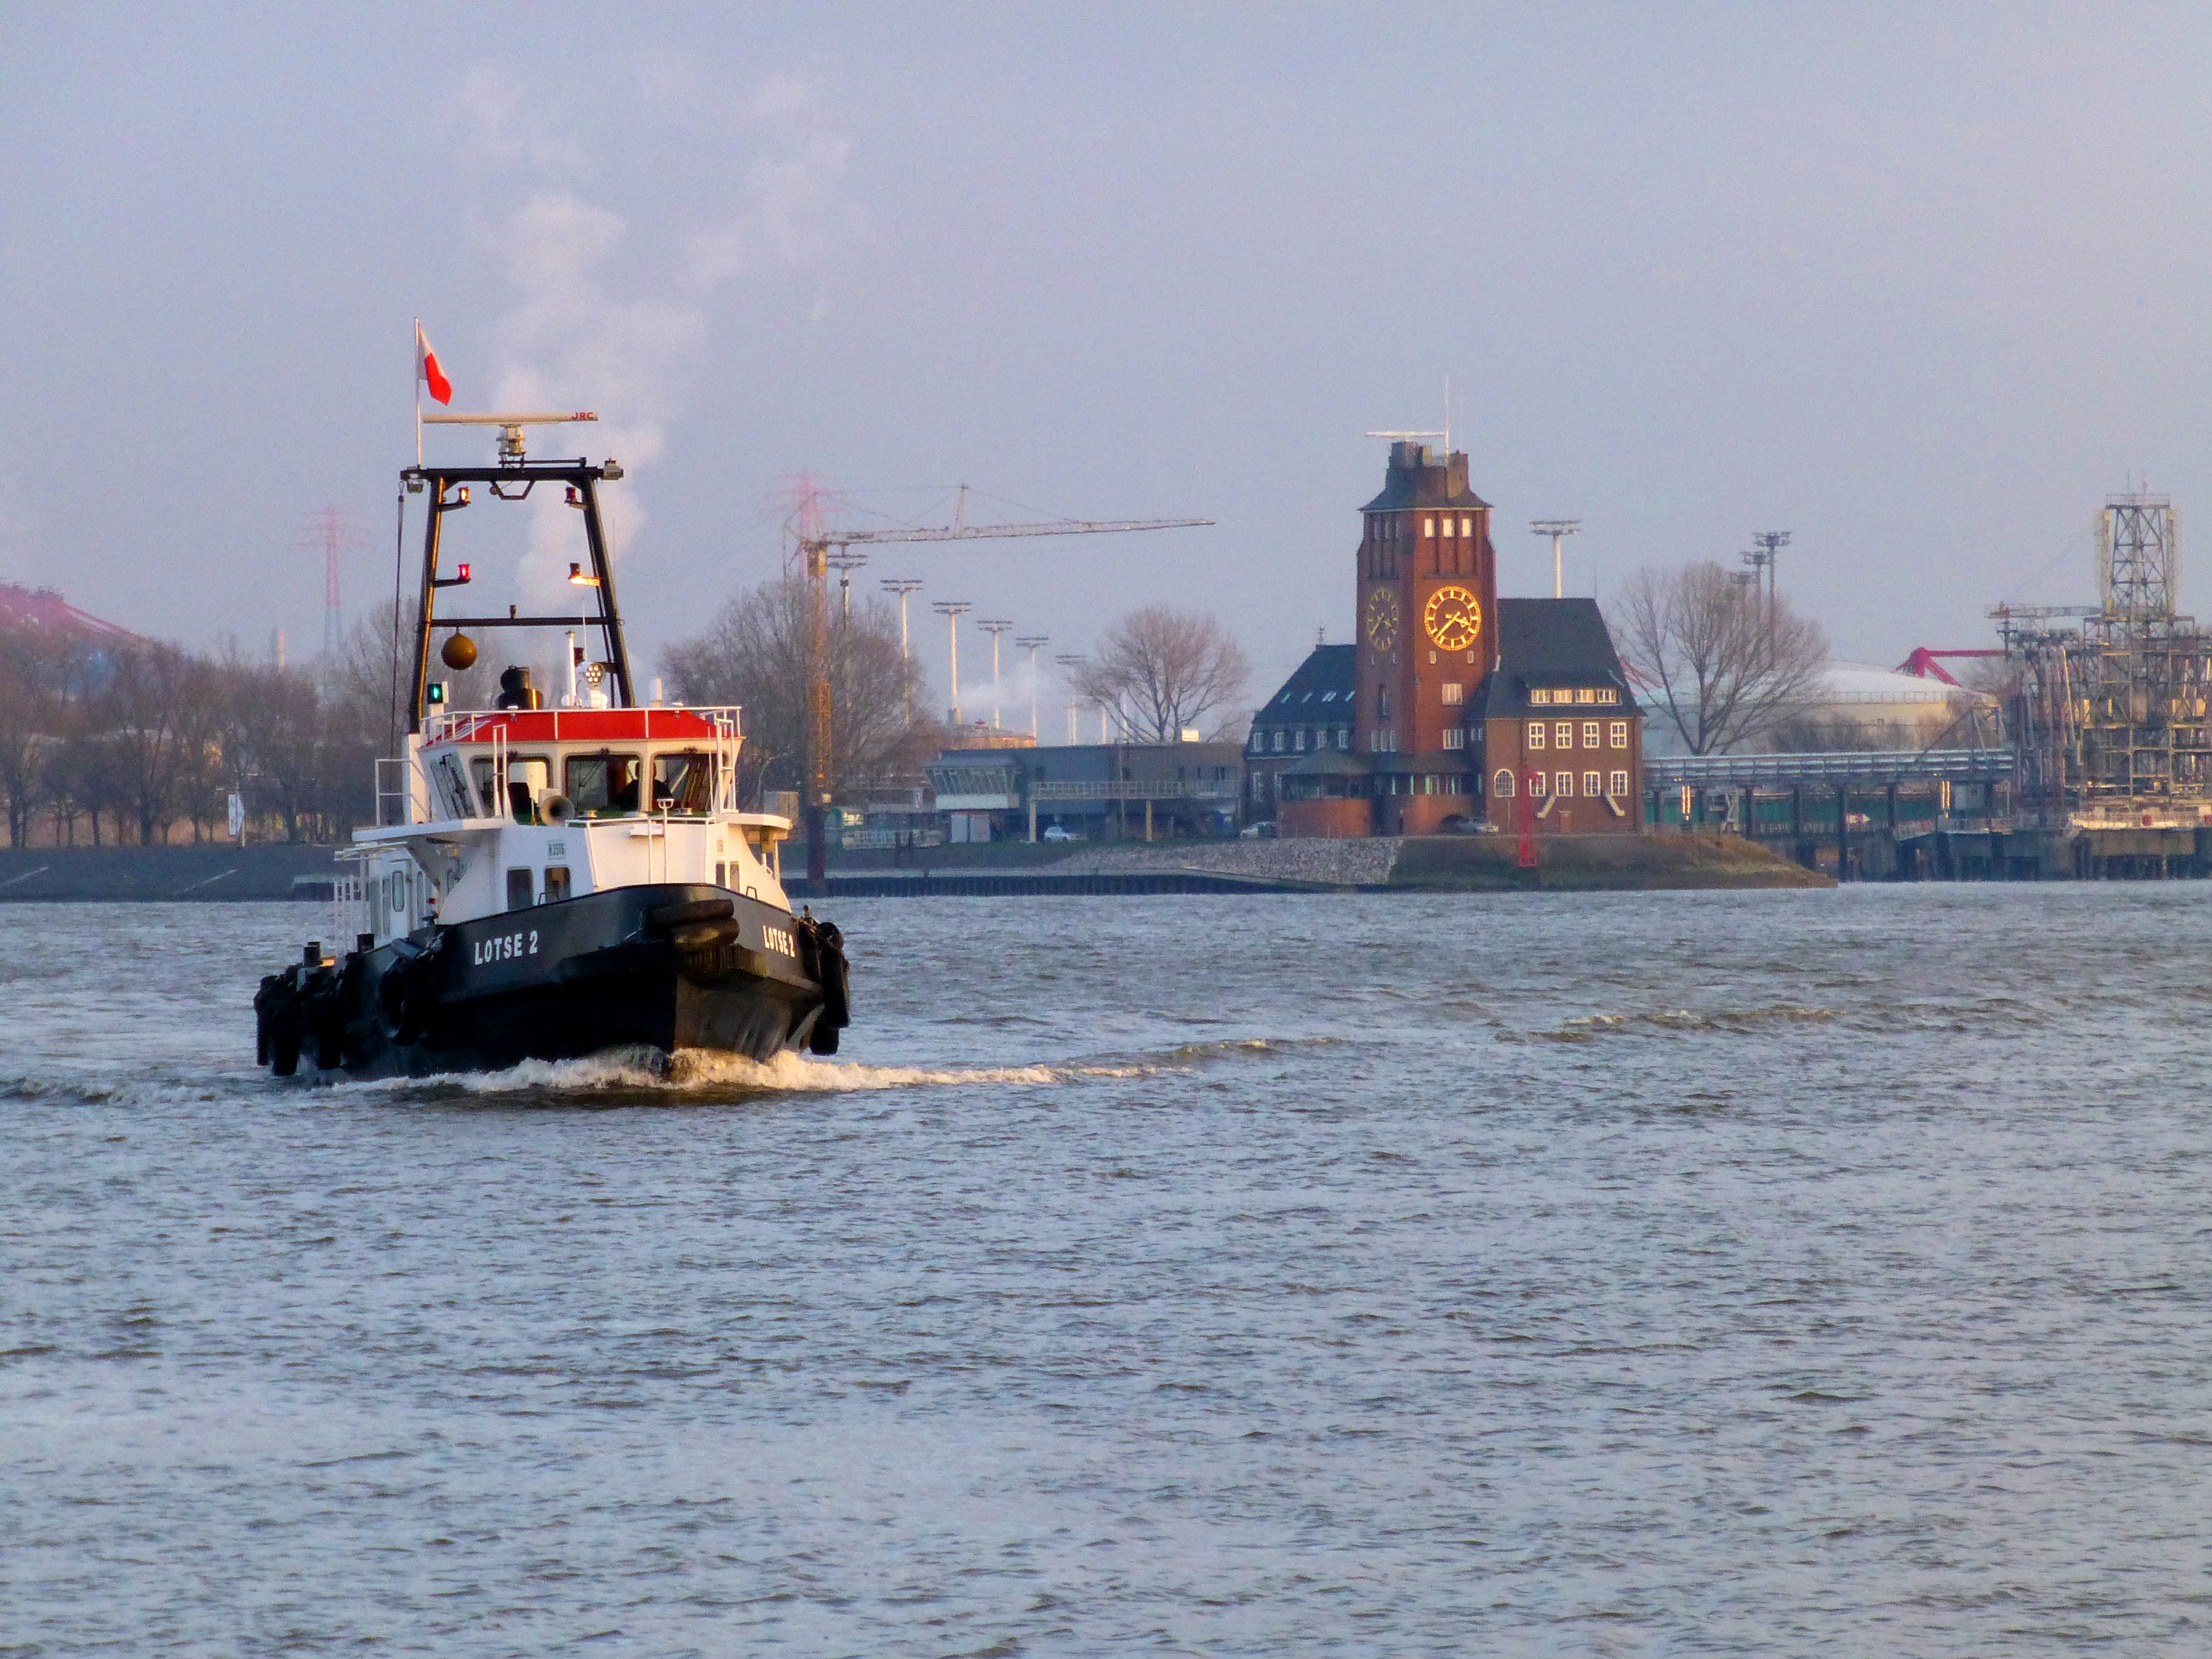
sea, boat, ship, transport, vehicle, machine, port, cargo ship, waterway, ferry, pilot, channel, tugboat, watercraft, hamburg, hamburg port, dredging, freight transport, construction equipment